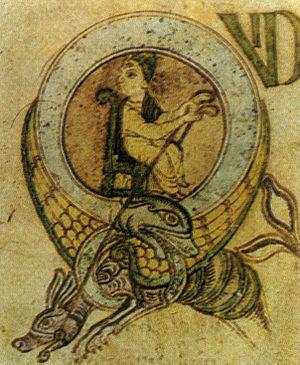
L'histoire sur le territoire de la future Picardie, créée à la fin du XVᵉ siècle, remonte au Paléolithique, époque où les hommes de la Préhistoire s'installèrent sur les terrasses alluviales de la vallée de la Somme. Elle se poursuivit au Néolithique, époque où l'on se sédentarisa et cultiva la terre. À l'âge du fer, les Celtes vinrent s'installer dans cette région puis ce fut la conquête romaine et l'entrée de ce territoire dans l'histoire écrite. Avec les invasions barbares du Vᵉ siècle, une nouvelle période commença, le Moyen Âge, mais ce n'est qu'à la fin du XIᵉ siècle que le mot « Picard » apparut pour la première fois dans un texte : Guillaume le Picard mourut au cours de la Première croisade, en 1098. « Picard » désigna des hommes avant de désigner un territoire. Au XIIIᵉ siècle, il y avait une « nation picarde » à l'Université de Paris.
On appelle enluminure carolingienne l’enluminure produite entre la fin du VIIIᵉ siècle et la fin du IXᵉ siècle dans l'empire carolingien. Alors que l'enluminure mérovingienne, qui la précède, est purement monacale, la carolingienne est issue des cours des rois francs ainsi que des résidences des évêques puissants. Le point de départ est l'école de la cour de Charlemagne au palais d'Aix-la-Chapelle, à qui l'on attribue les manuscrits du groupe d'Ada, la sœur de Charlemagne. Simultanément, et sans doute au même endroit, apparaît l'école du Palais, dont les artistes sont sous influence byzantine. Les codex de cette école sont aussi, du fait de leur style d'écriture, nommés groupe de l'Évangéliaire du couronnement de Vienne. Leurs particularités stylistiques font que ces deux écoles d'enluminure sont en contradiction directe avec les formes d'expression de l’Antiquité ; elles partagent la caractéristique de donner une clarté aux illustrations, ce qui n'est pas le cas précédemment. Après la mort de Charlemagne, le centre de l'enluminure émigre vers Reims, Tours et Metz.
L'Histoire d'Amiens commence au Paléolithique selon les vestiges archéologiques mis au jour depuis le XIXᵉ siècle qui démontrent que, le site de double confluence où s'est construit Amiens était occupé par l'homme, il y a 500 000 ans. Mais c'est Jules César qui nomma pour la première fois le lieu dans La Guerre des Gaules. Au Iᵉʳ siècle, les Romains fondèrent la ville de Samarobriva qui devint Amiens au IVᵉ siècle. La ville se développa au Moyen Âge et à l'époque moderne grâce à son activité textile. L'arrivée du chemin de fer au XIXᵉ siècle raffermit sa position de ville du textile. La Seconde Guerre mondiale devait la mutiler sévèrement. La reconstruction des années 1950 permit un accroissement et une diversification de ses activités.
L'histoire du département de la Somme est liée à la Révolution française et à la création des départements en 1790. Cependant, l'histoire de ce territoire est très ancienne puisque d'importants vestiges des époques les plus anciennes de la préhistoire y ont été découverts : l'Abbevillien et l'Acheuléen tirant leurs noms de sites archéologiques du département.